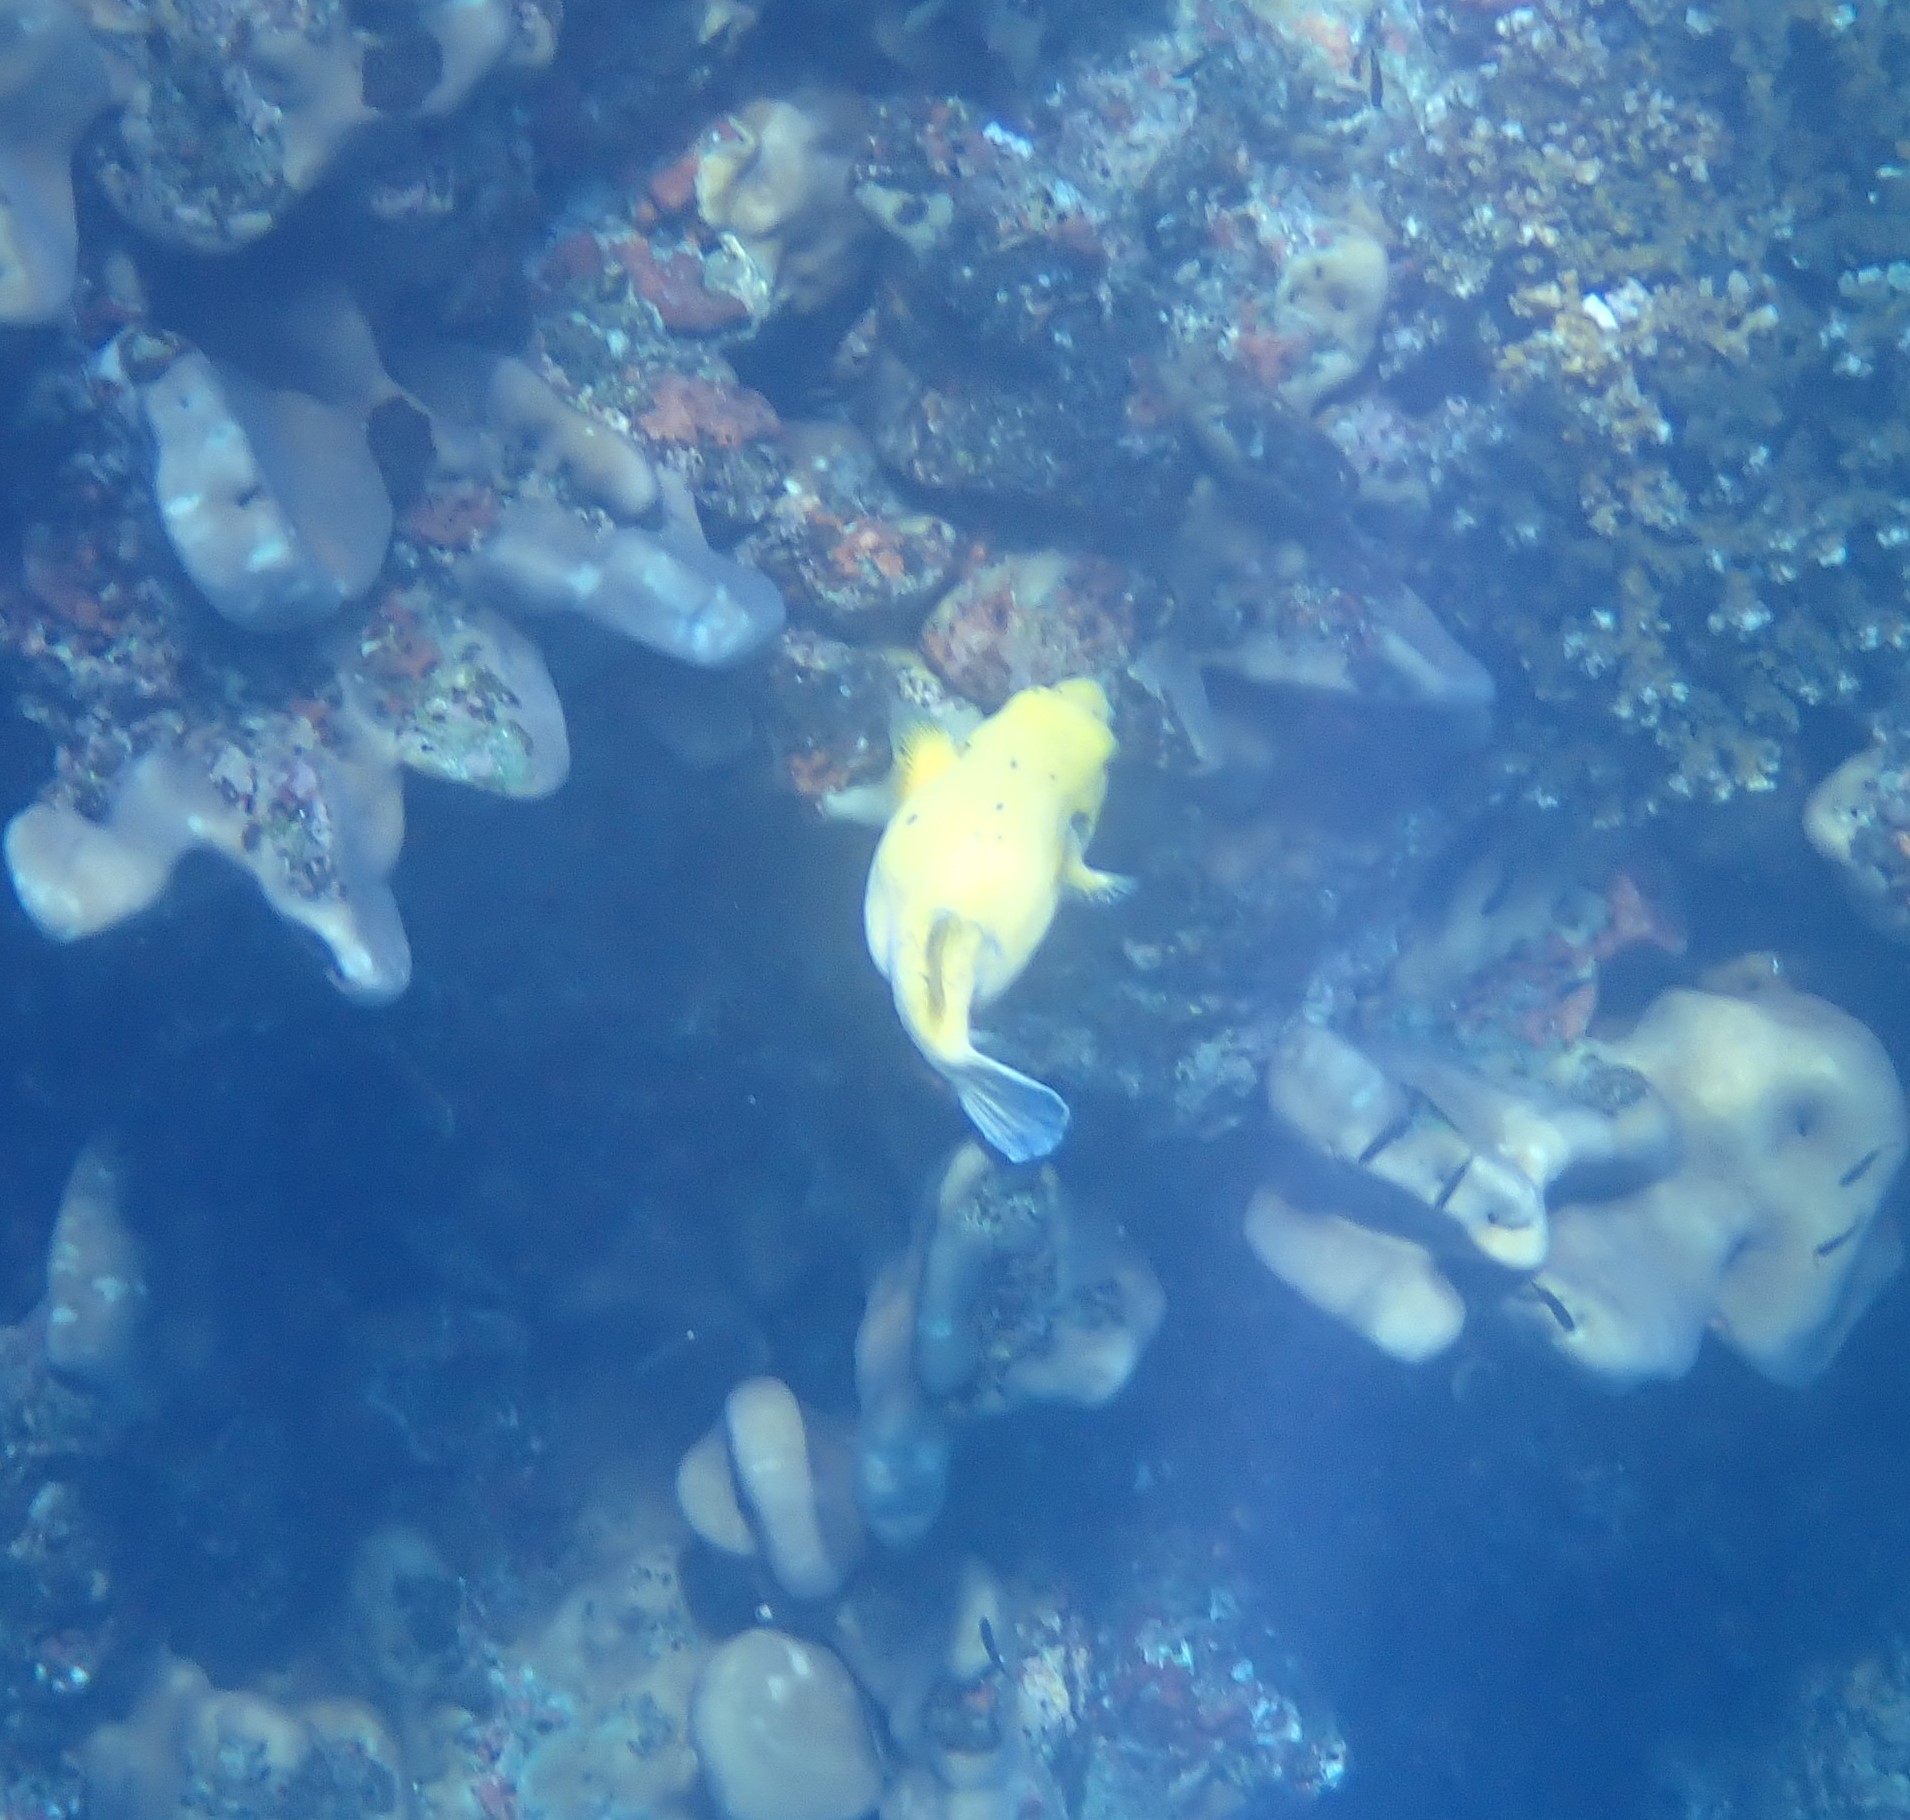
Arothron meleagris (Guineafowl Puffer)